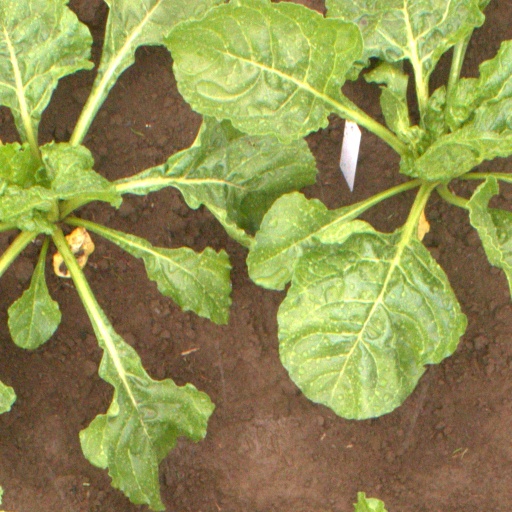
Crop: sugar beet